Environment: real
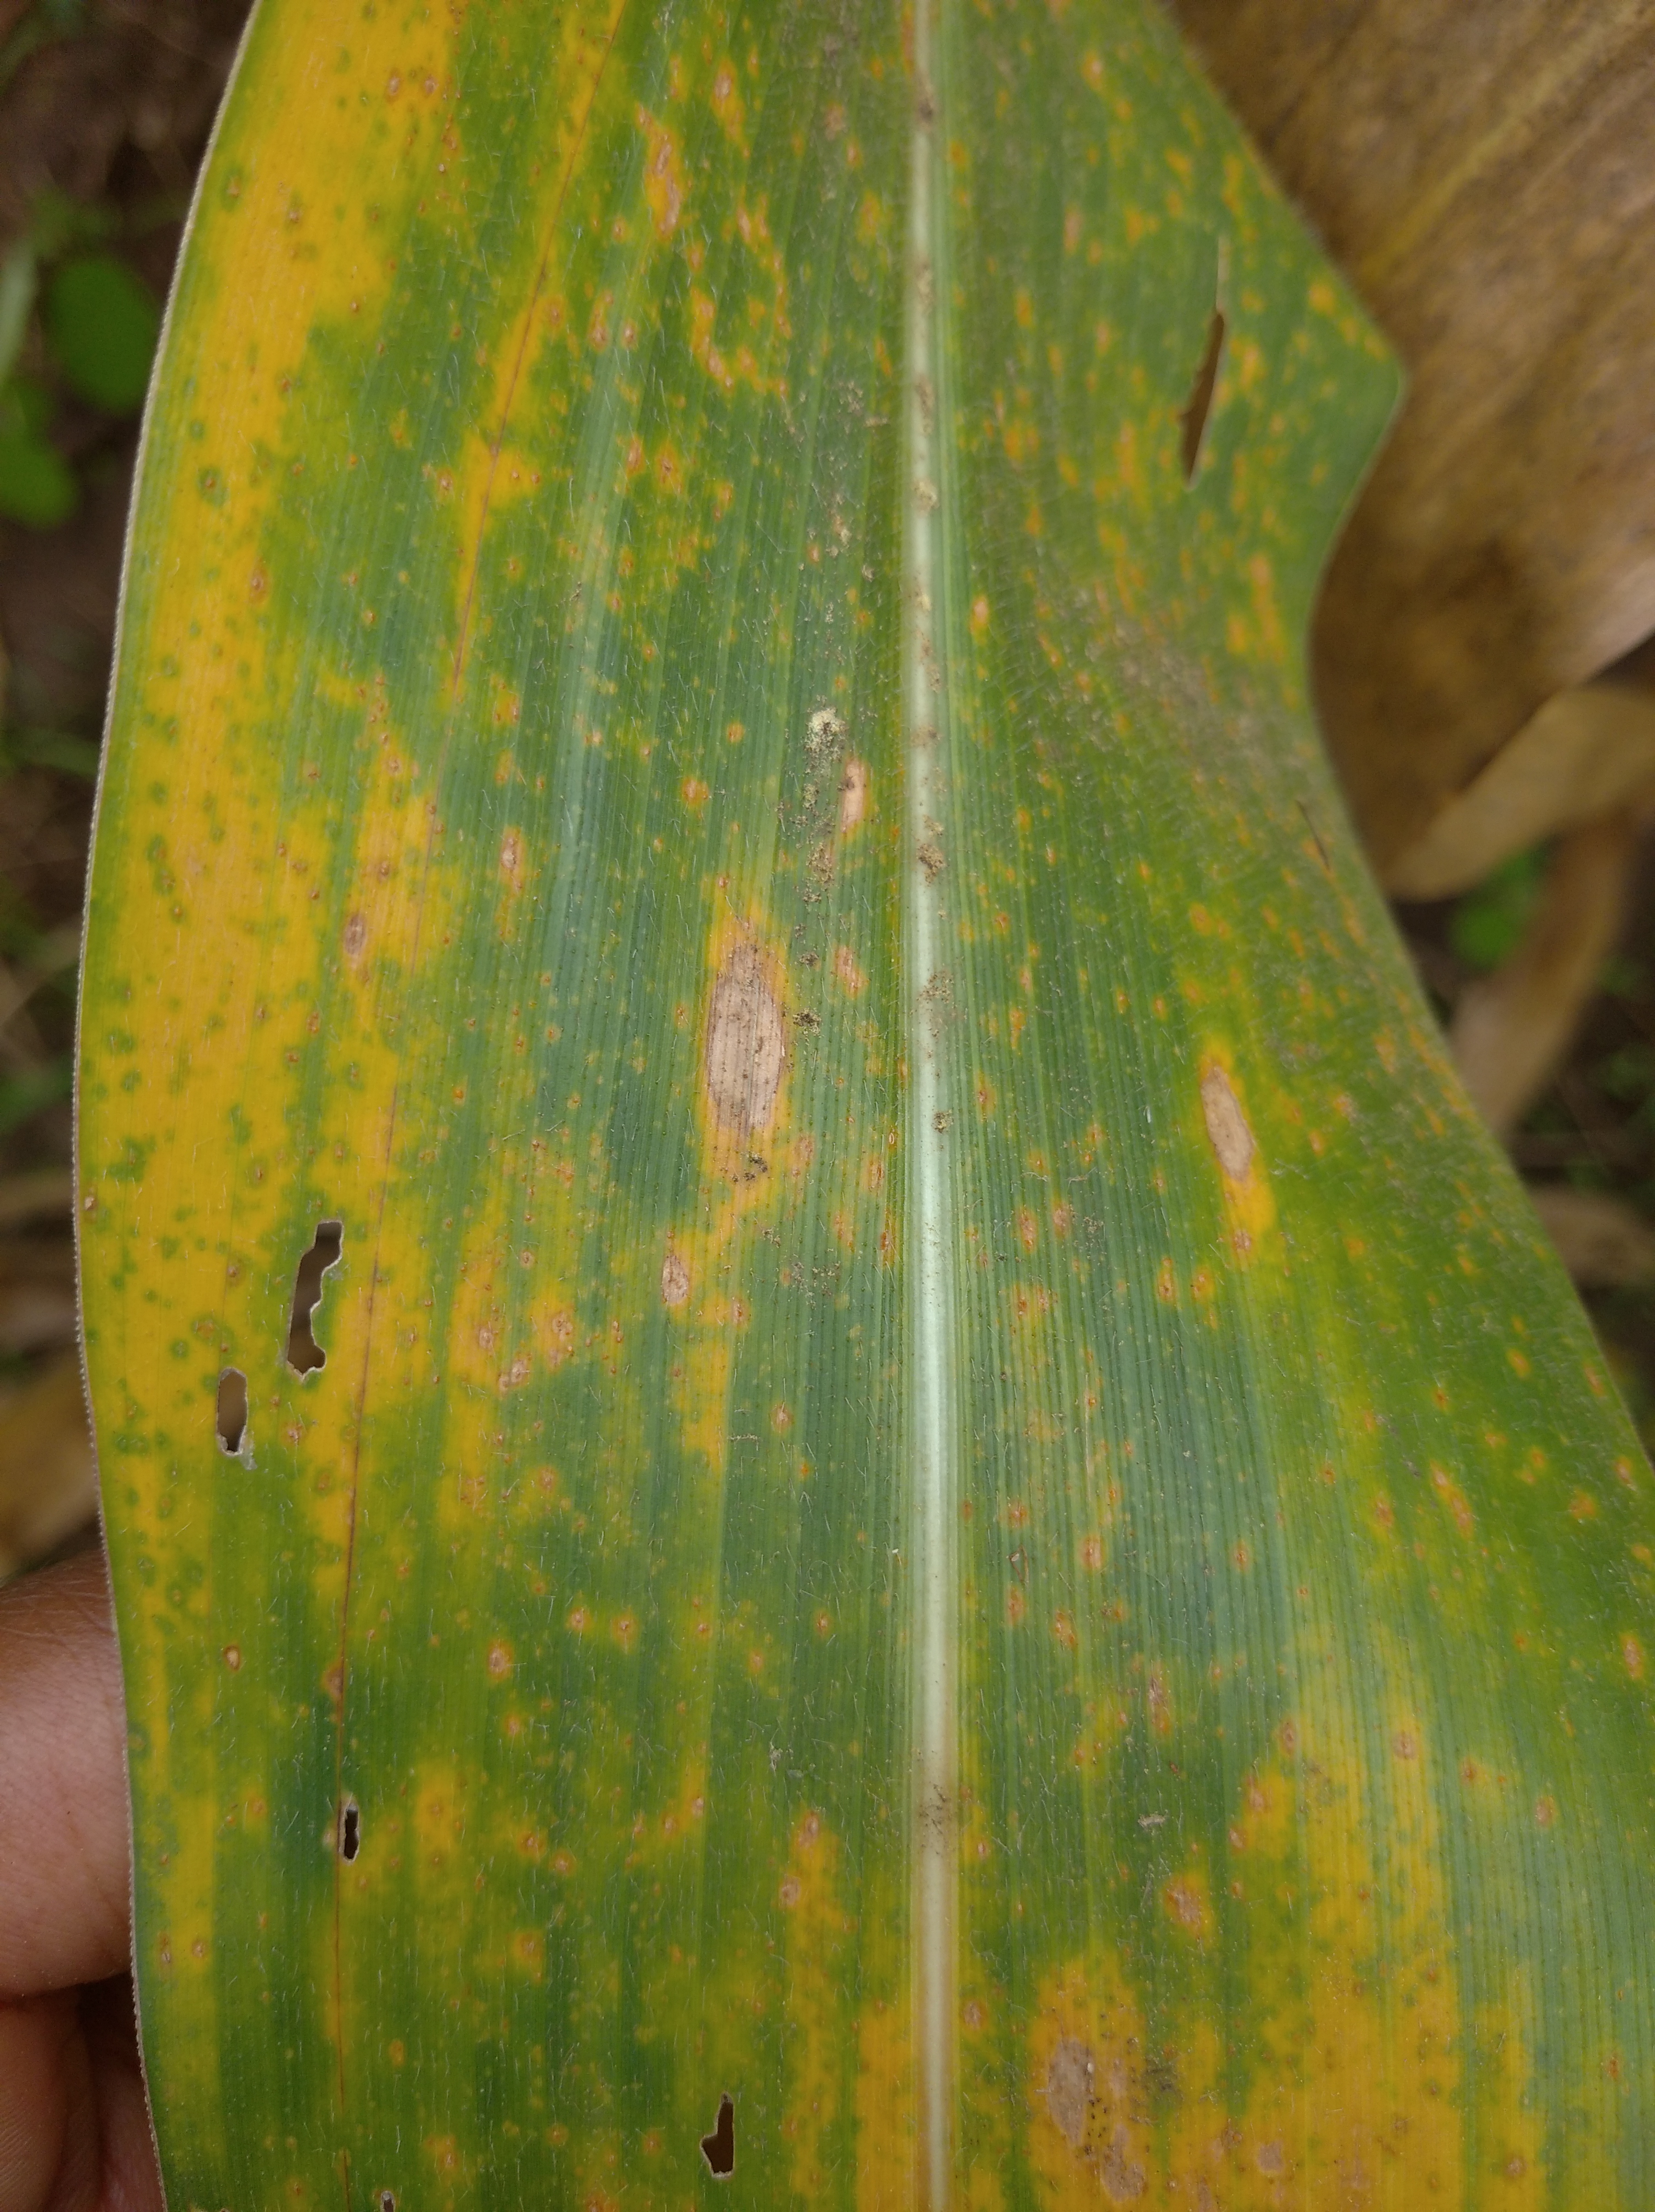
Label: northern_corn_leaf_blight